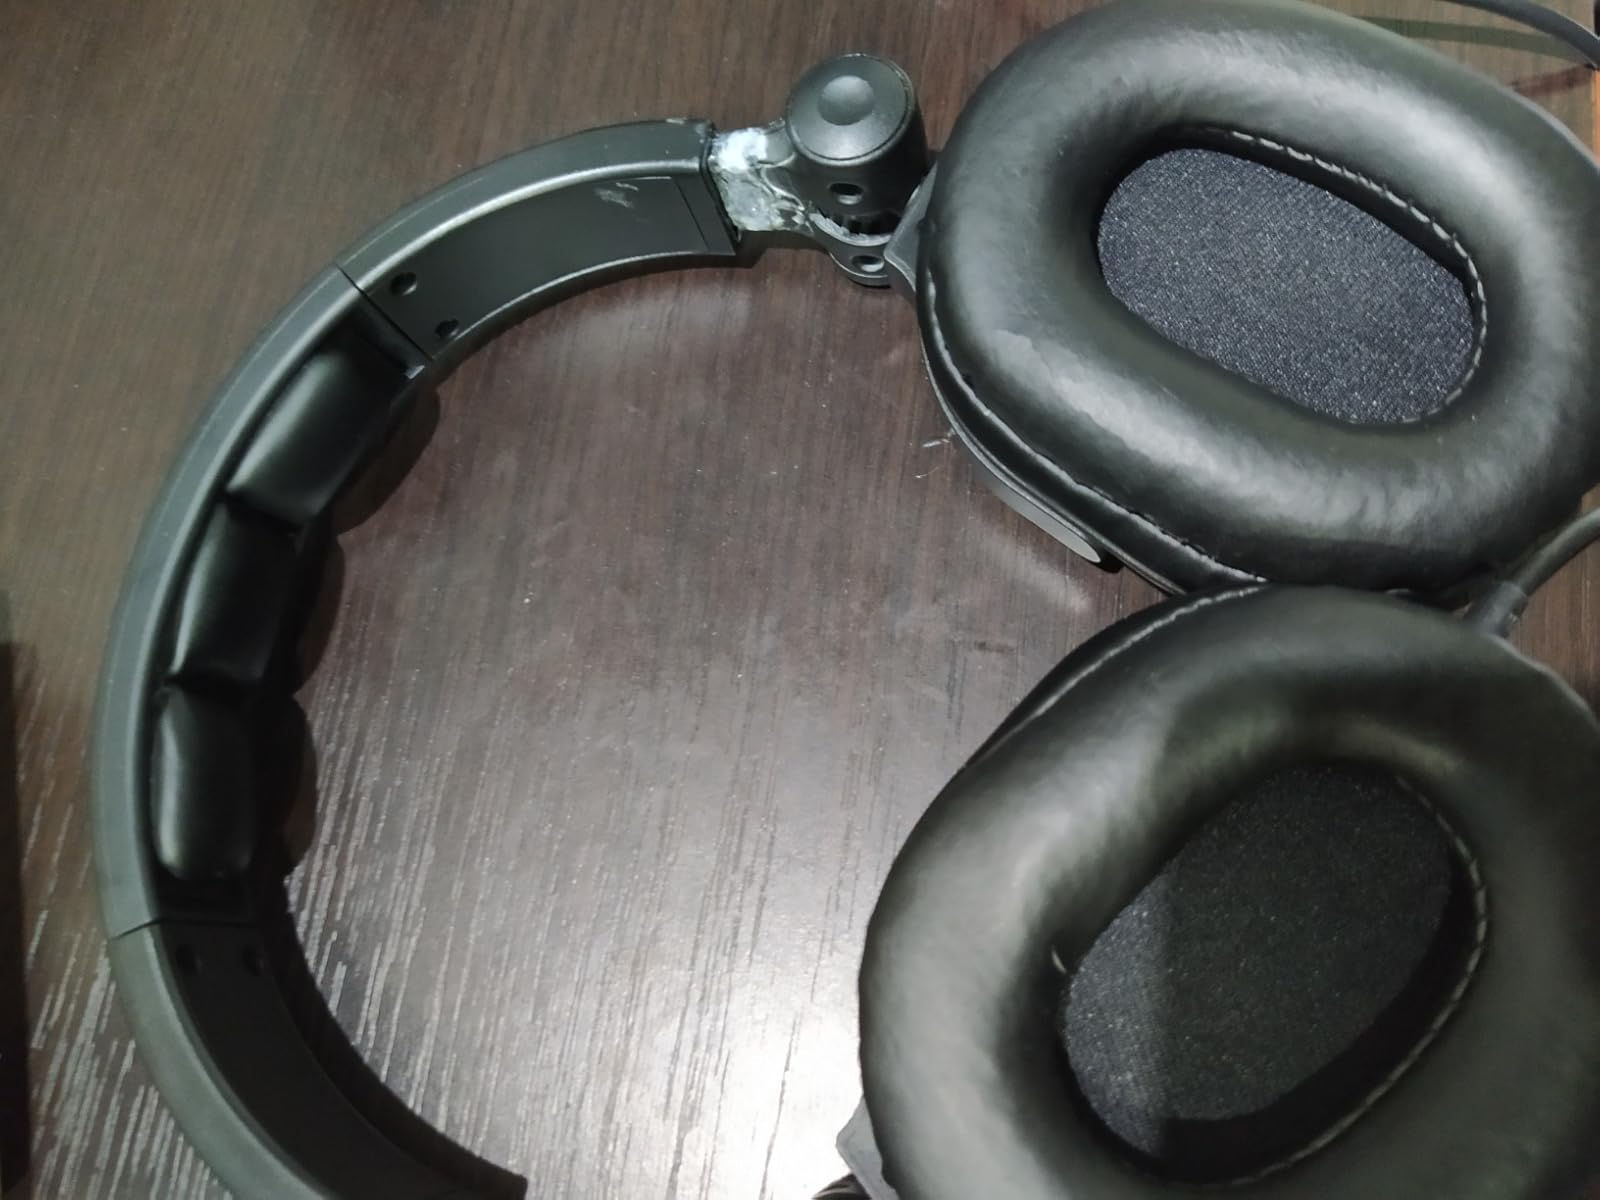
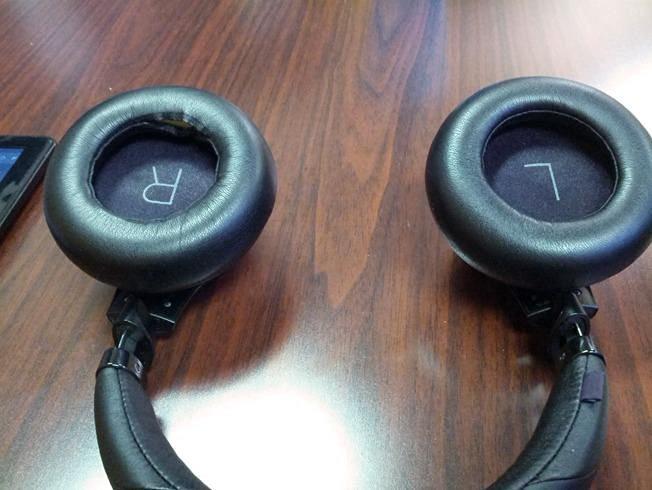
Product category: headphones
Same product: no